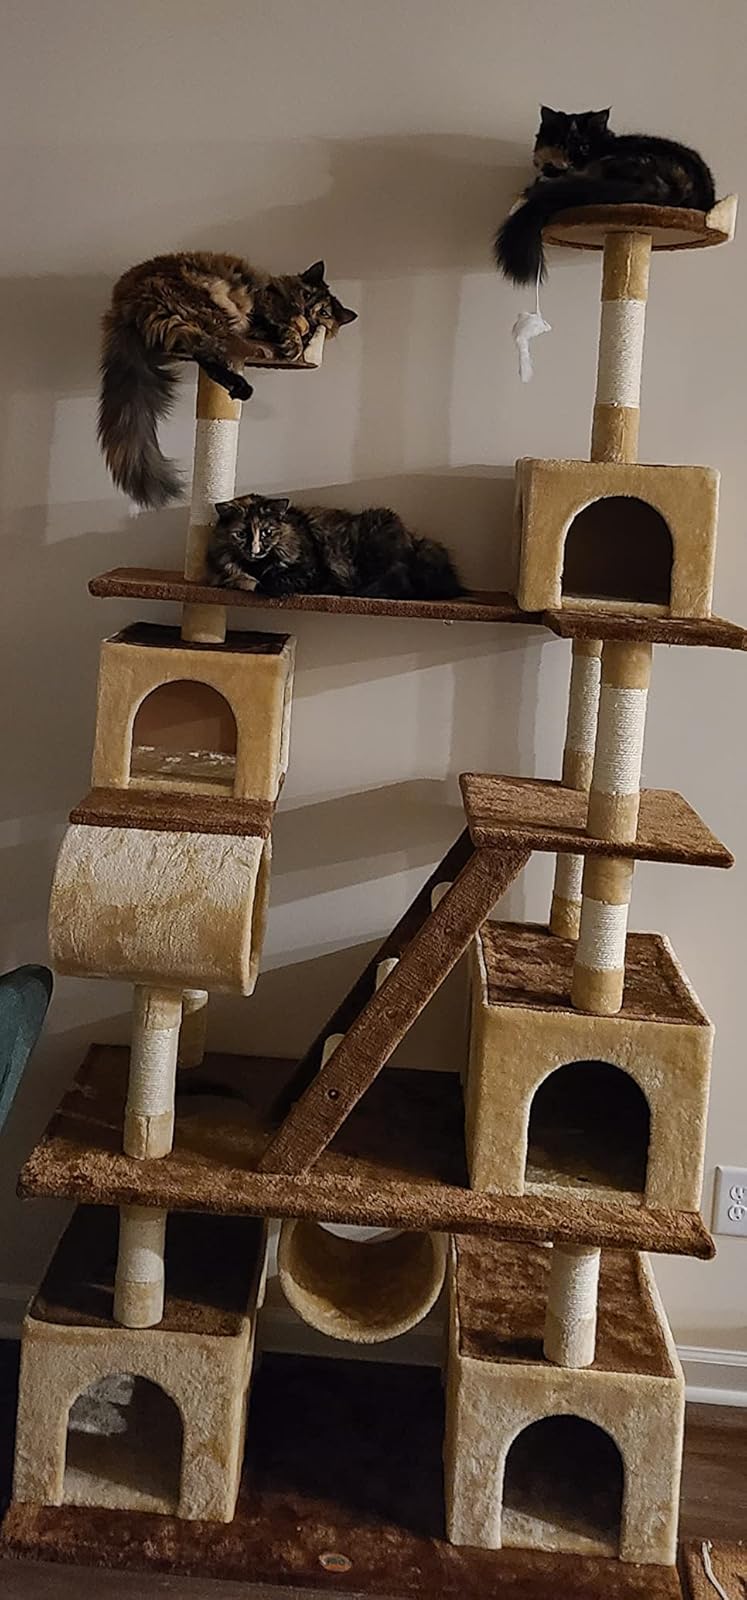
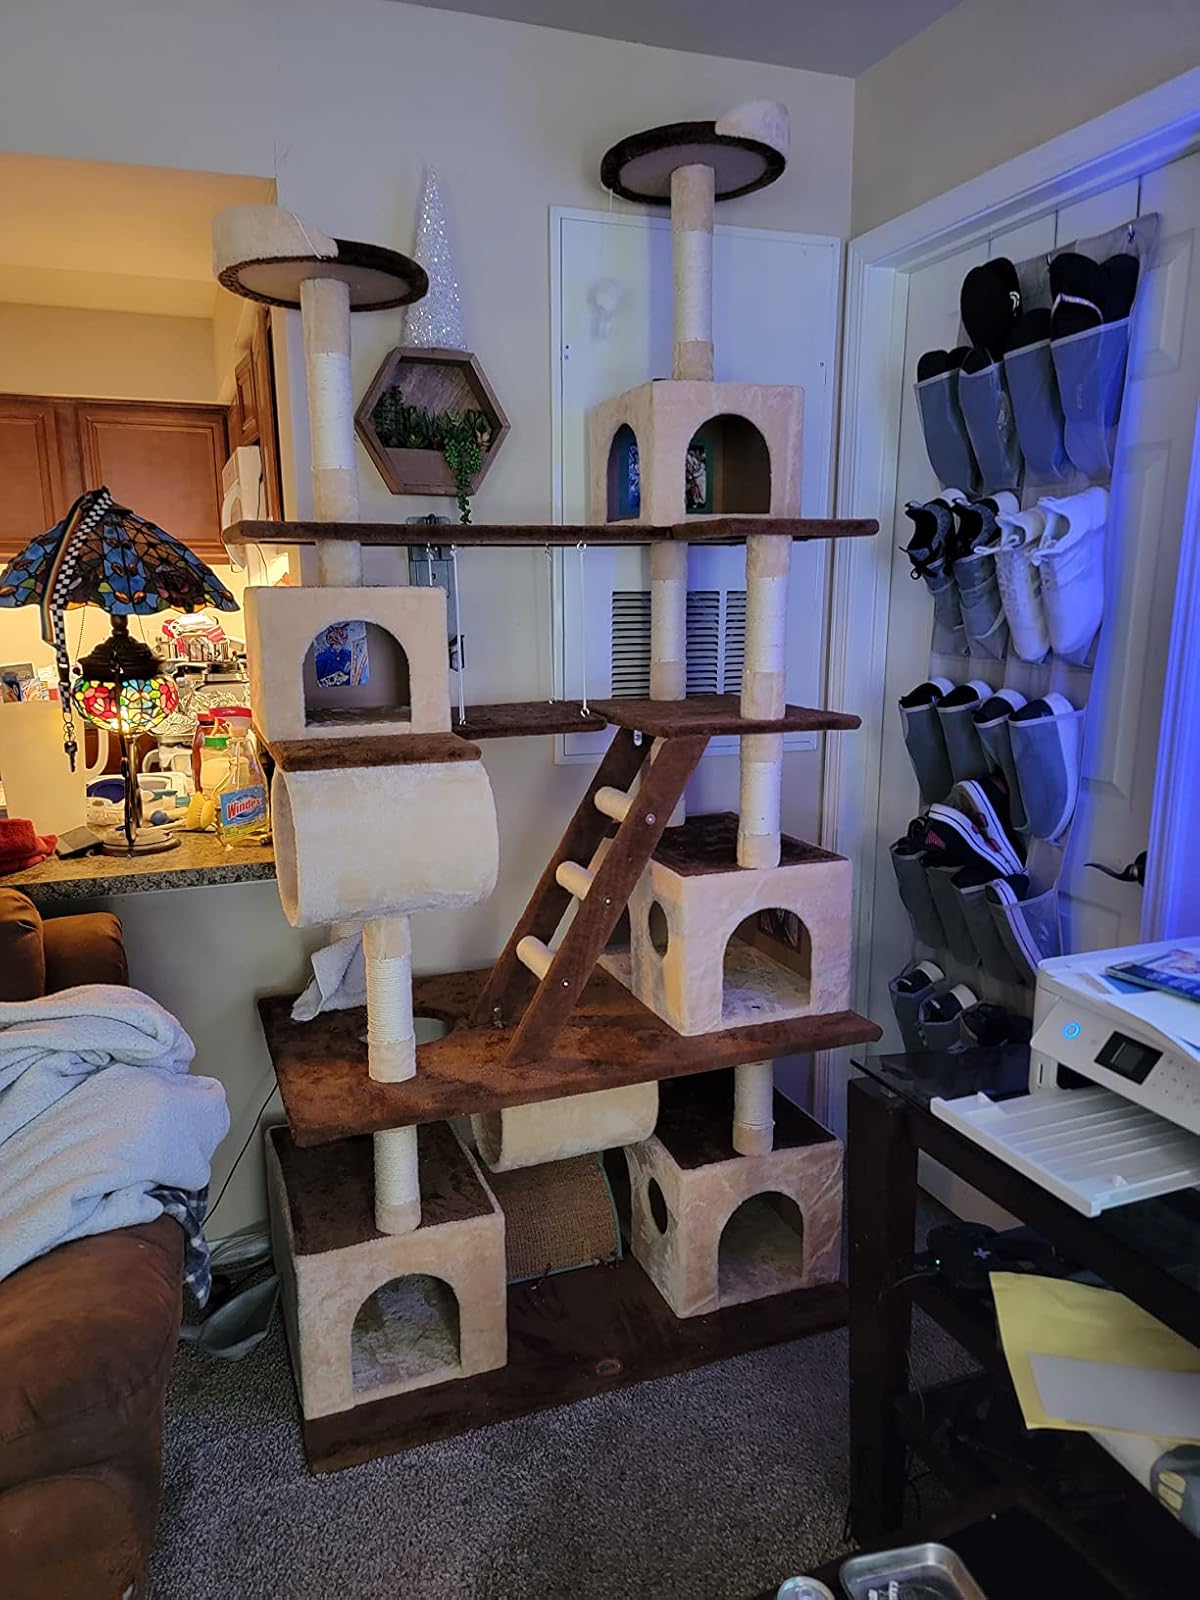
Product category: items_cat tree
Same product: yes